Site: brandenburg
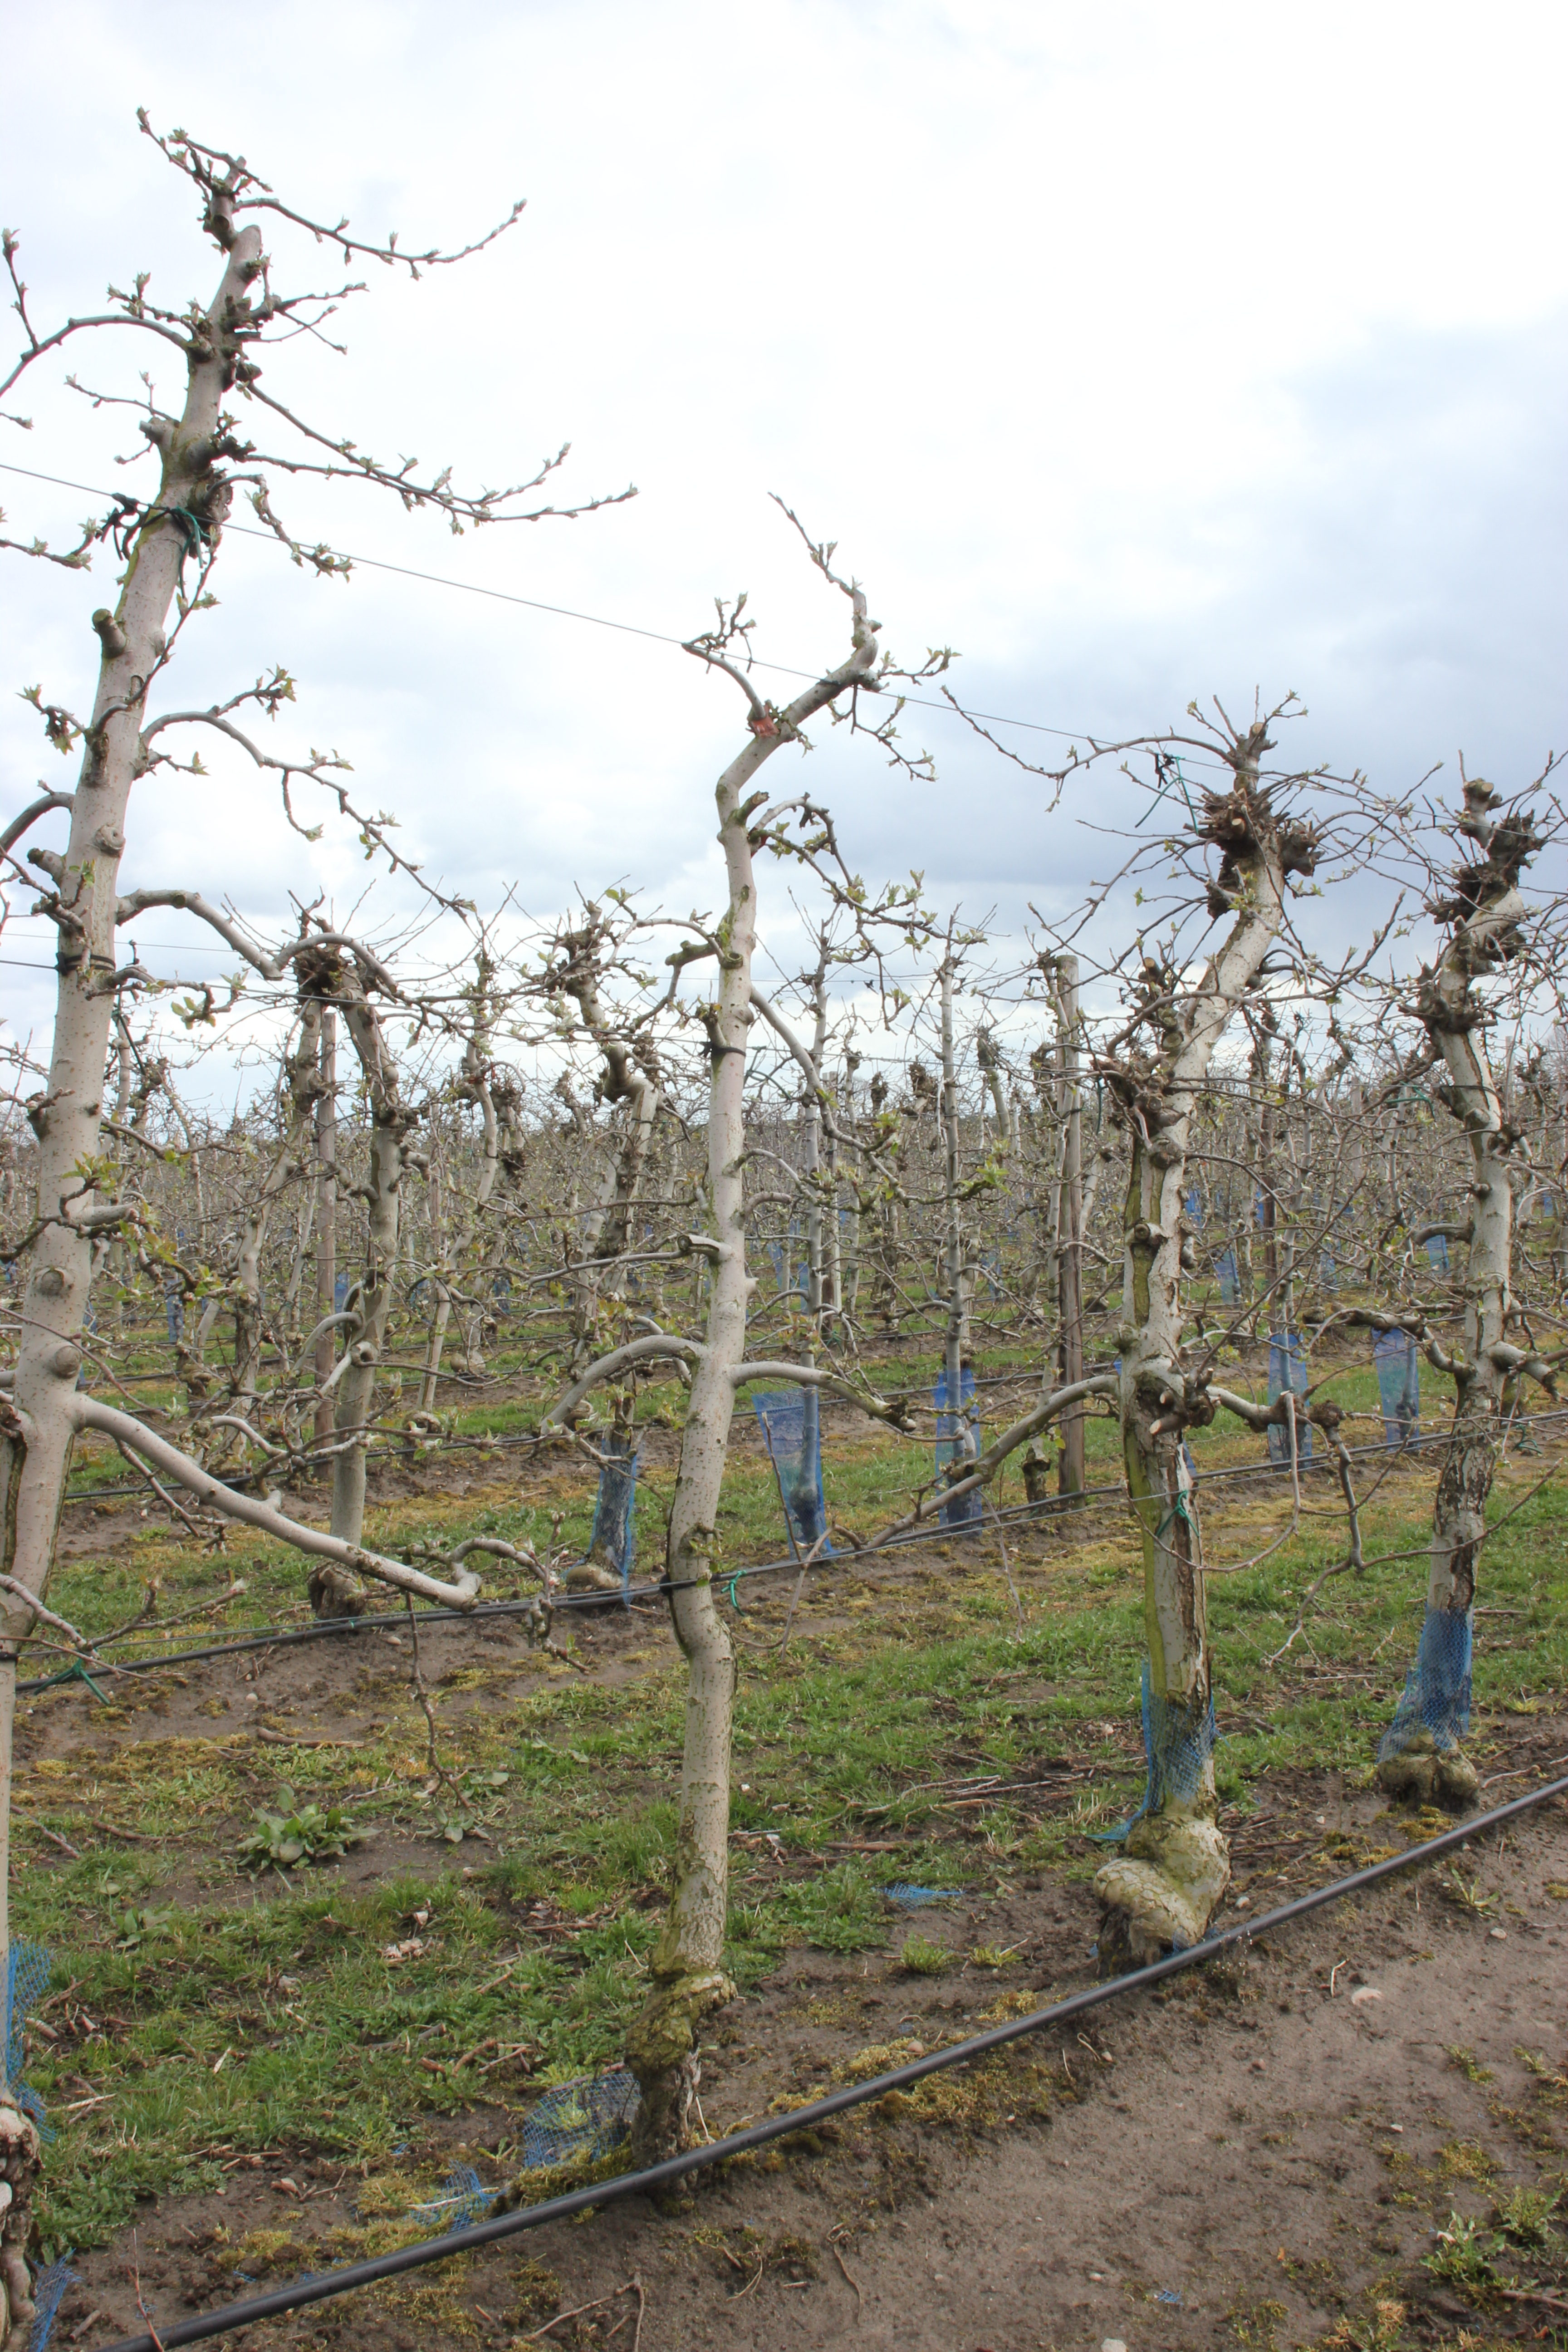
Growth stage (BBCH 55): Inflorescence emergence